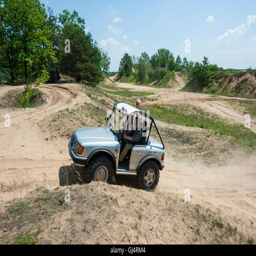
off - road vehicles on display and in action during a summer public event region